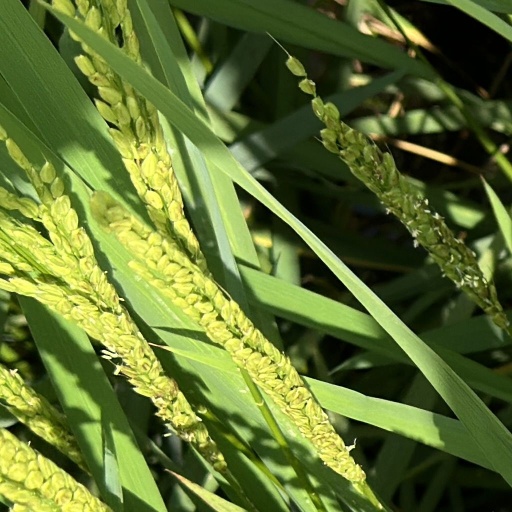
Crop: rice